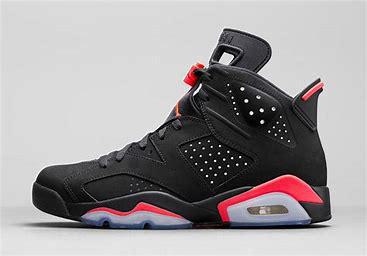
Brand: Nike
Model: Air Jordan 6